Wapping Wall

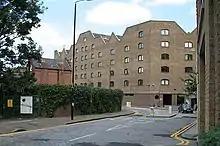
Converted warehouse apartments

Wapping Wall is a street located in the East End of London at Wapping. It runs parallel to the northern bank of the River Thames, with many converted warehouses facing the river.